Angus McPhee

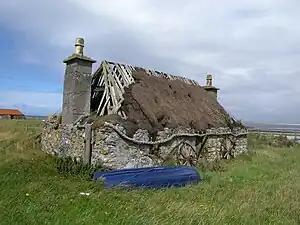
The ruined crofthouse at Iochdar, South Uist, where Angus McPhee was brought up

Whilst an inmate of Craig Dunain he met Joyce Laing, an art therapist. Under the influence of Jean Dubuffet and others, she was searching, with the playwright Tom McGrath, for 'Art Brut' artists. Laing was able to rescue a number of pieces of work by MacPhee which are now in the collection of the Pittenweem 'Art Extraordinary Gallery'. She wrote the book "Angus McPhee: Weaver of Grass" for an April 2000 exhibition for the Taigh Chearsabhagh Art Trust in Lochmaddy, and she continued to visit MacPhee until his death. He was said to have silently seen his works simply swept up with the autumn leaves whilst a resident in the hospital. In Roger Hutchinson's "'The Silent Weaver"' he develops a case for seeing MacPhee's weaving as a way of Angus finding his way back to a kind of health or mental equilibrium by creatively using traditional craft skills and developing them into a unique form of expression.